Mark Twain in Nevada

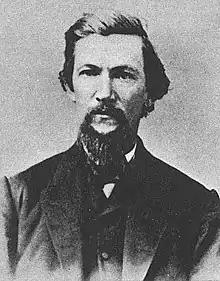
Dan DeQuille questioned the wisdom of Twain publishing the hoax.

Twain's growing literary reputation and humor were celebrated by "the Third House" who were "an eccentric group of journalists, lawyers, bohemians and businessmen who mocked the legislative process." The group "was bawdy, raucous, and satirical". The Third House met after the adjournment of the actual territorial legislature, so elected legislators could join as well. Sessions were held anywhere from saloons to the First Presbyterian Church. The name mocked the two houses of the legislature of the territorial government while invoking the common term for journalism "the Fourth Estate" (a check on governments to keep them honest). The gatherings of the Third House were in the name of humor; it acted as "a burlesque legislature...with both politicos and their characteristic lingo the butt of the jokes." Because many members of government were present and prepared to be lampooned at the Third House, and as "drink flowed freely, the humor was rough and pointed." With Twain comedically roasting even politicians he respected, all to be repeated shortly in the pages of the "Enterprise".